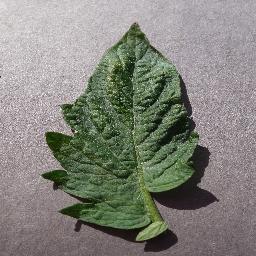
Label: Tomato___Spider_mites Two-spotted_spider_mite